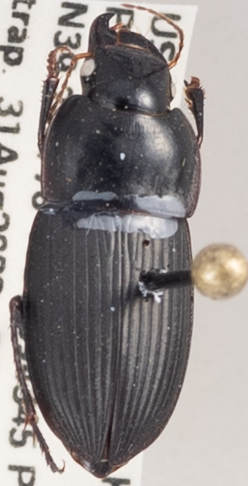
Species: Anisodactylus ovularis
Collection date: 2022-08-31
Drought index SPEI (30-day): -1.22
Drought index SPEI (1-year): -0.372
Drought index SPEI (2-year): -0.32